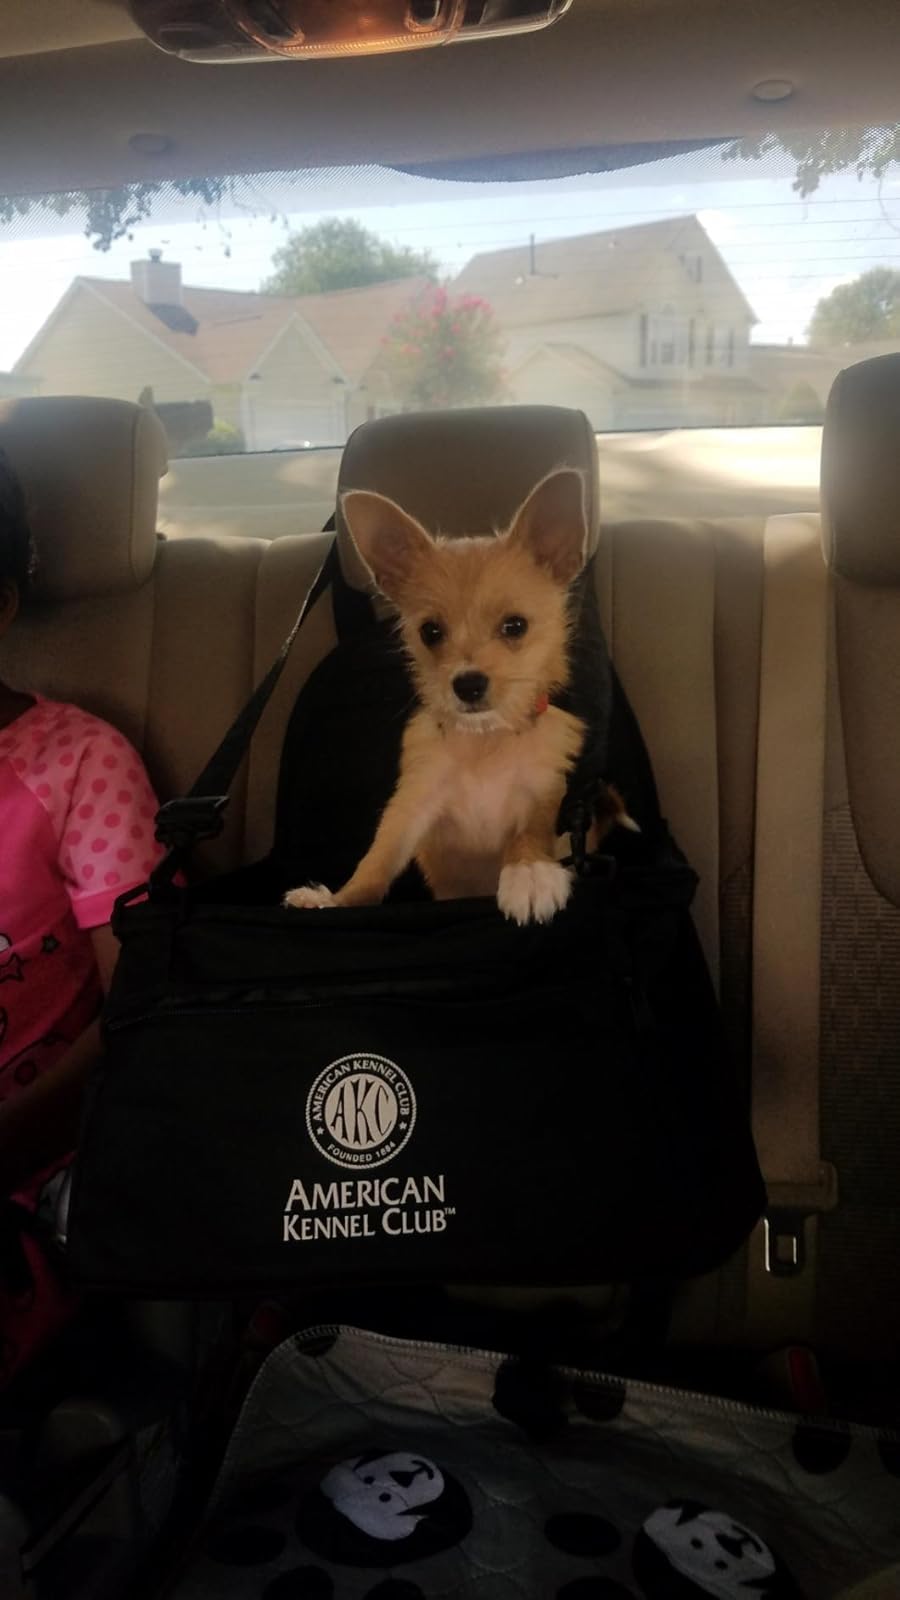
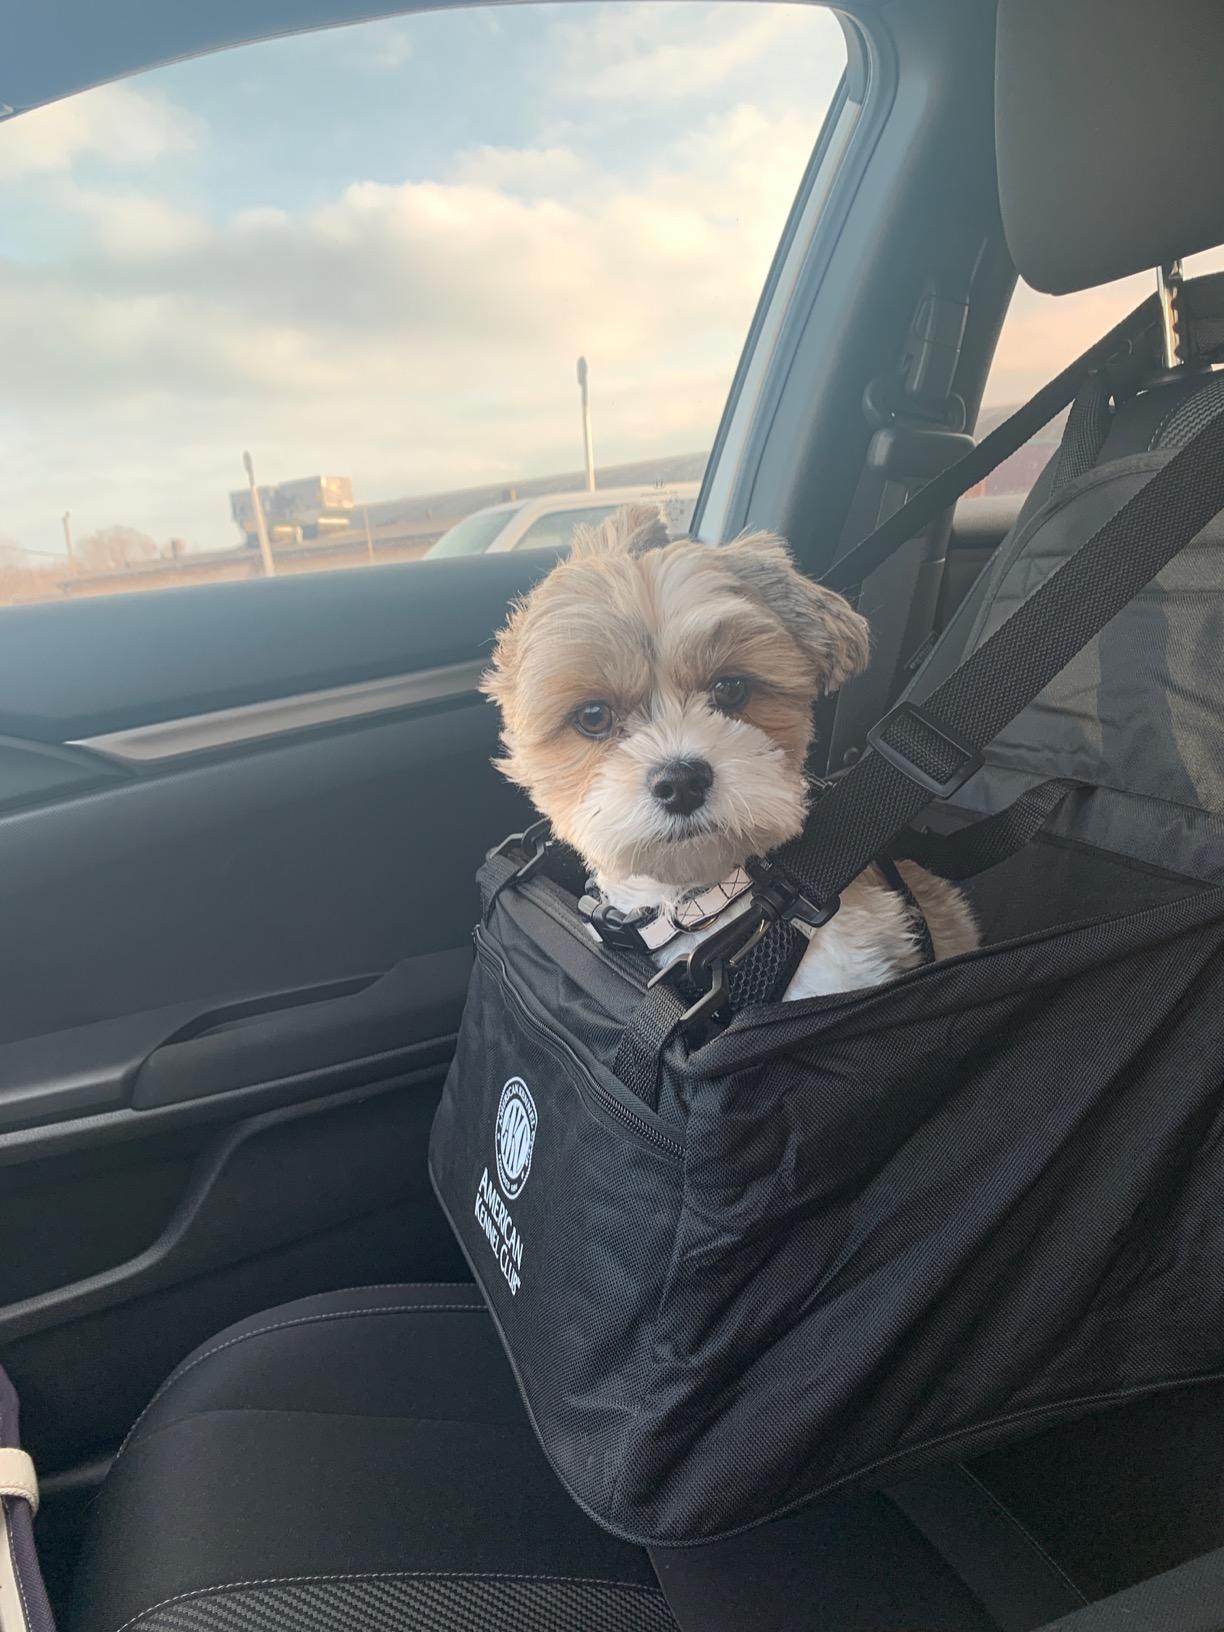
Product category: items_kennel
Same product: yes